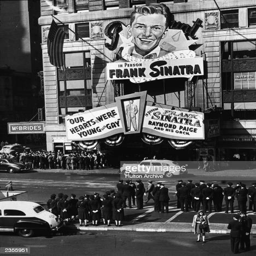
crowds wait in front before filming location